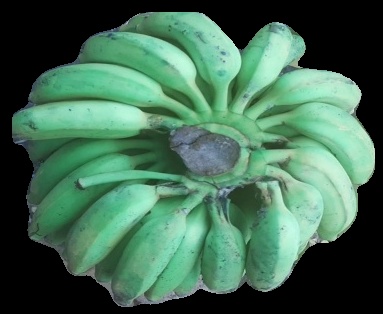
Variety: elakki-bale
Grade: grade2